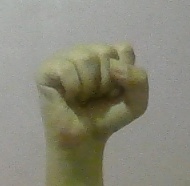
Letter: saad